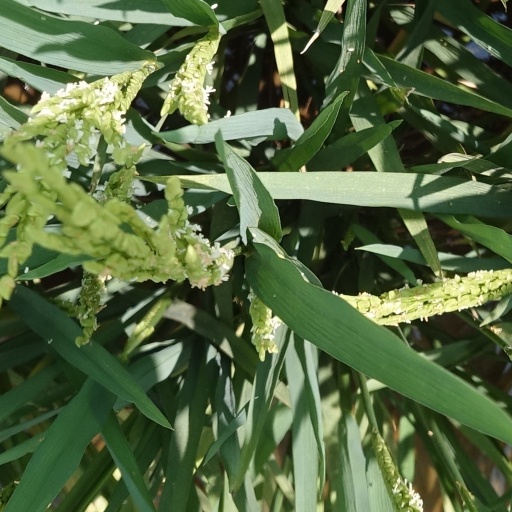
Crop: rice